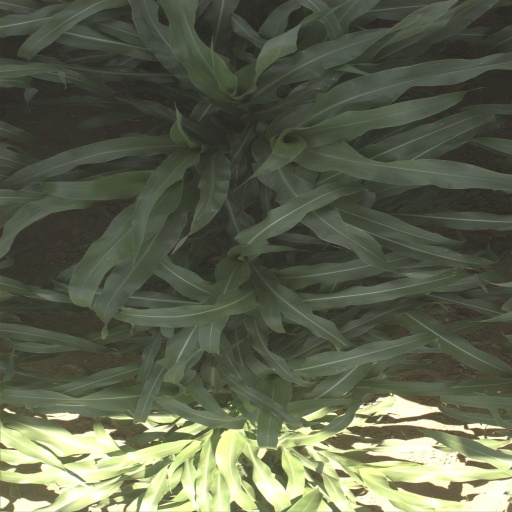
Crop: sorghum